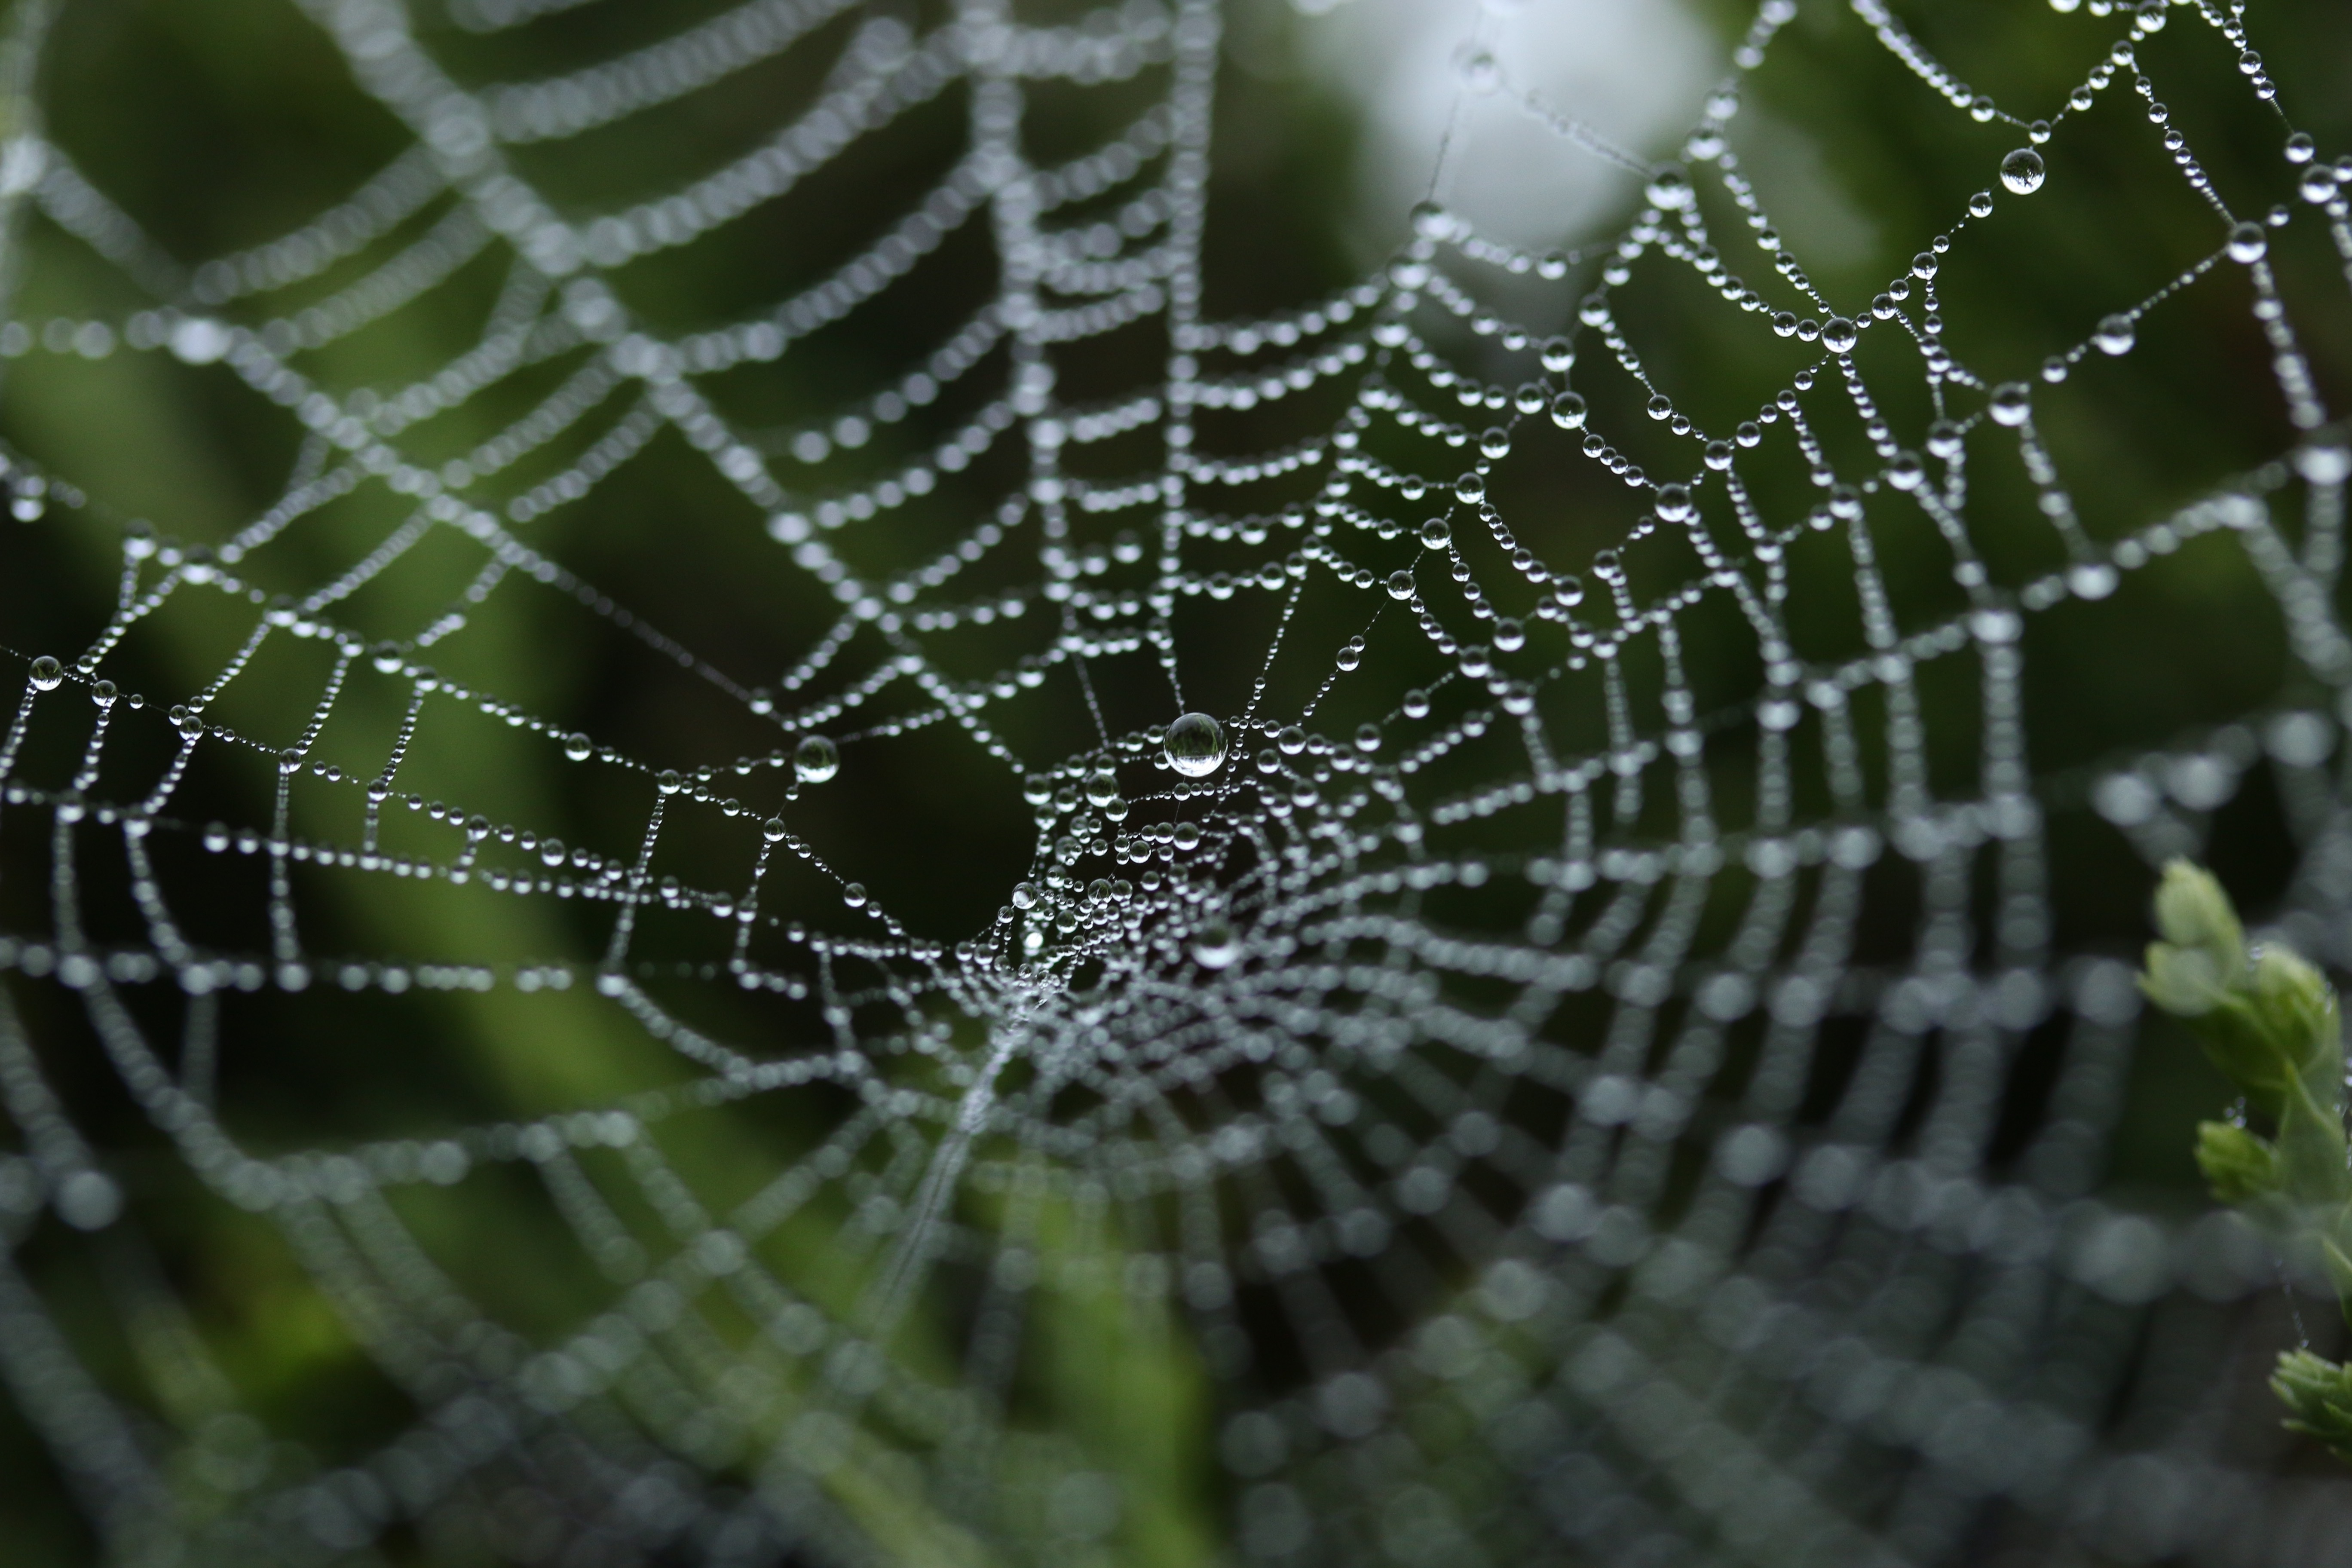
nature, dew, spooky, spiderweb, green, insect, spinning, fauna, material, invertebrate, spider web, cobweb, close up, spider, net, arachnid, netting, silk, trap, moisture, macro photography, arthropod, european garden spider, araneus, orb weaver spider